Jallianwala Bagh massacre

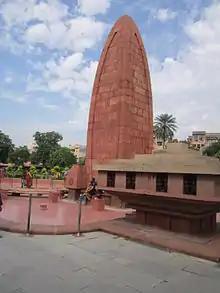
Martyr's memorial in Jallianwala Bagh

The Jallianwala Bagh massacre, also known as the Amritsar massacre, took place on 13 April 1919. A large crowd had gathered at the Jallianwala Bagh in Amritsar, Punjab, British India, during the annual Baisakhi fair to protest against the Rowlatt Act and the arrest of pro-Indian independence activists Saifuddin Kitchlew and Satyapal. In response to the public gathering, the temporary brigadier general R. E. H. Dyer surrounded the people with his Gurkha and Sikh infantry regiments of the British Indian Army. The Jallianwala Bagh could only be exited on one side, as its other three sides were enclosed by buildings. After blocking the exit with his troops, Dyer ordered them to shoot at the crowd, continuing to fire even as the protestors tried to flee. The troops kept on firing until their ammunition was low and they were ordered to stop. Estimates of those killed vary from 379 to 1,500 or more people; over 1,200 others were injured, of whom 192 sustained serious injury. Britain has never formally apologised for the massacre but expressed "deep regret" in 2019.